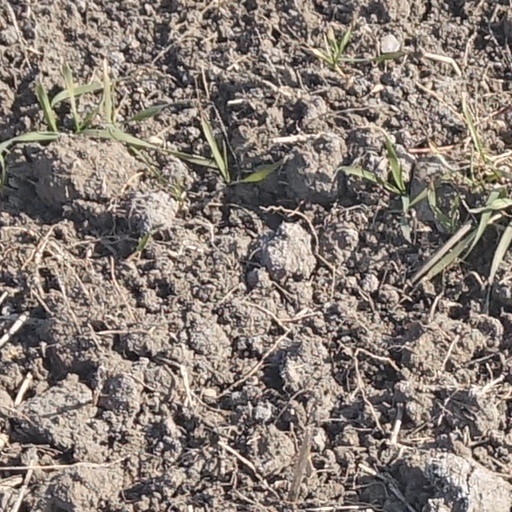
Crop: wheat